France 3 Aquitaine

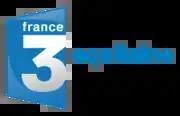
France 3 Aquitaine's sixth logo from 2008 to 2011

France 3 Aquitaine is one of France 3's regional services broadcasting to people in the Nouvelle-Aquitaine region. It was founded in 1962.The service is headquartered in Bordeaux, the city of the region. The channel is available in French, Basque, and Occitan audio tracks. France 3 Aquitaine also produces content.